Heinrich Heine University Düsseldorf

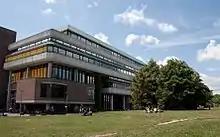
University and State Library Düsseldorf

The ULB Düsseldorf is one of three state libraries in North Rhine-Westphalia and one of Germany's innovation leaders in the library sector due to its high service standards and the volume of its collections (currently 4 stars in the public library ratings). In its university library function, it collects, archives and cares for scientific resources. In its state library function, it does alike for regional literature.